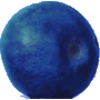
Label: huckleberry